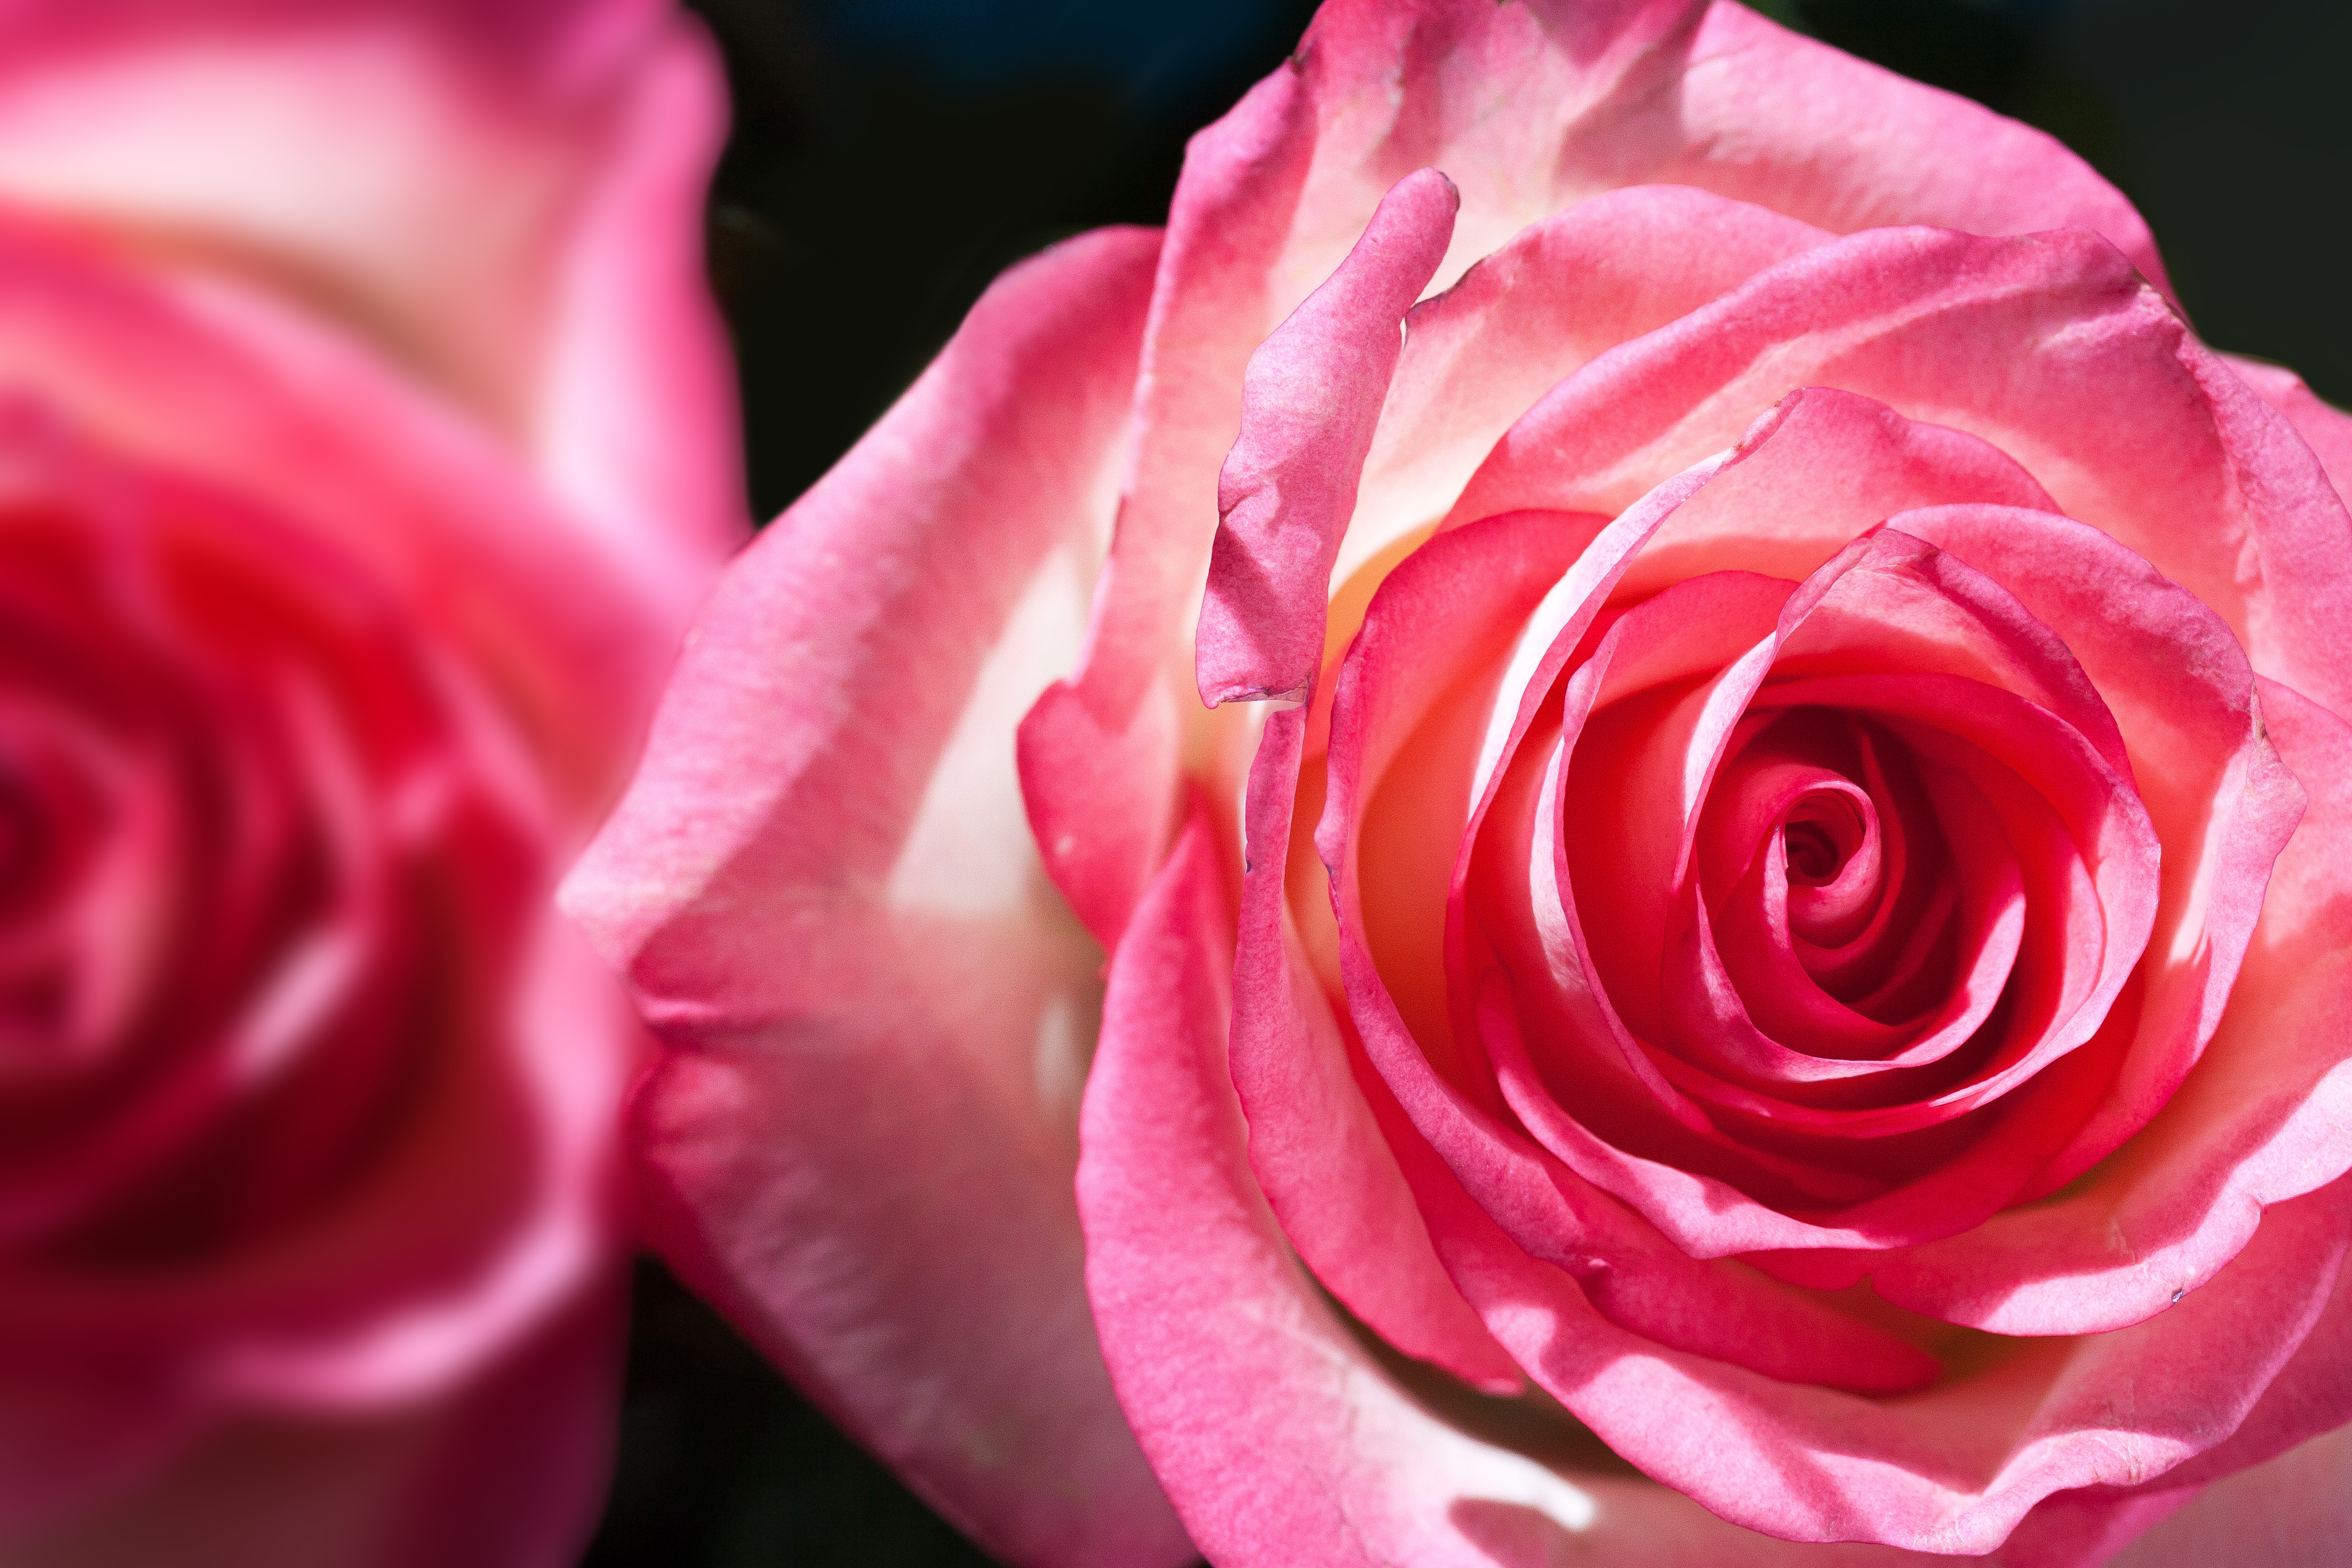
nature, blossom, plant, white, flower, petal, bloom, bouquet, rose, red, lush, macro, pink, decorative, floribunda, fill, composites, pastellfarben, macro photography, flowering plant, garden roses, rose family, rosaceae, plant stem, land plant, rosa centifolia, rose order